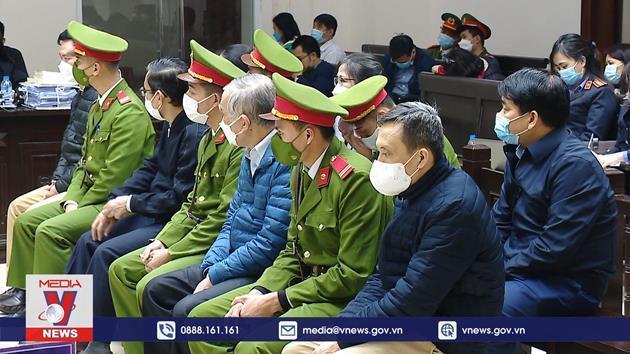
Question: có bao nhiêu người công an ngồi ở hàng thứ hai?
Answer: có hai người công an ngồi ở hàng thứ hai